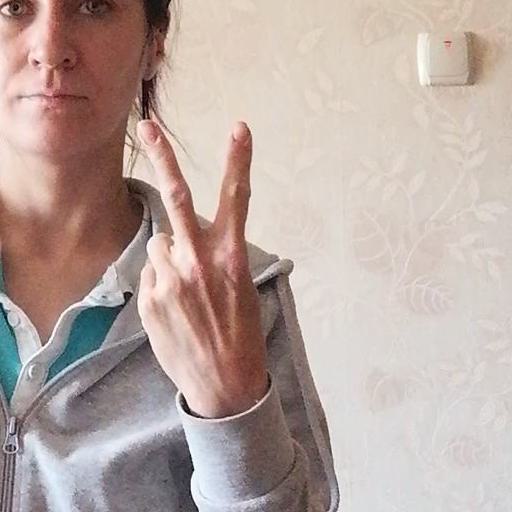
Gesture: peace_inverted